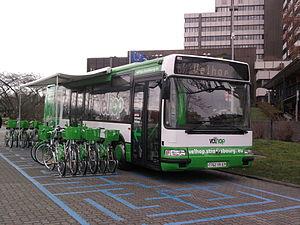
Un bus Velhop (Renault Agora S) à Etoile Bourse, Strasbourg
Vélhop est le service de location de vélos mis en place par l'Eurométropole de Strasbourg. Inauguré le 23 septembre 2010 par Roland Ries, le maire de Strasbourg, le service offre de la location courte durée et longue durée.